Marubi National Museum of Photography

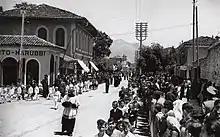
Front entrance of studio "Dritëshkronja" in 1939 with an outside sign "FOTO MARUBBI".

Italian Pietro Marubbi came to Albania in the second half of the 19th century. After passing the country from South to North, he moved to Shkodër. In that period, the city was flourishing and becoming an important center thanks to economic and cultural exchanges. Maybe the atmosphere in the city, encouraged him to start the art of photography and open his first studio.